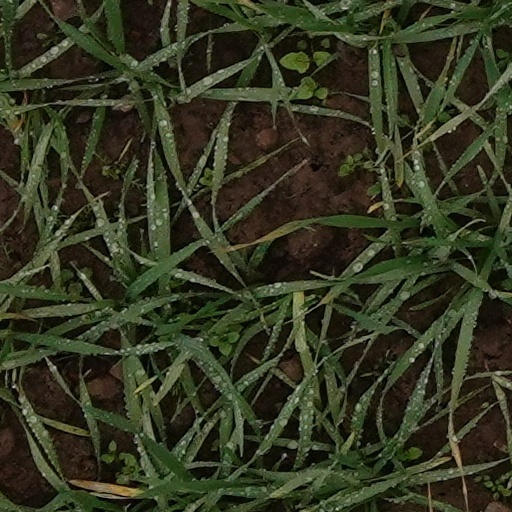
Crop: wheat